History of steam road vehicles

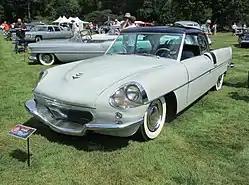
1953 Paxton Phoenix steam car

Abner Doble developed the Doble Ultimax engine for the Paxton Phoenix steam car, built by the Paxton Engineering Division of McCulloch Motors Corporation, Los Angeles. Its sustained maximum power was . The project was eventually dropped in 1954.